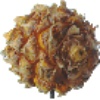
Label: pineapple_mini